Bobby Fischer

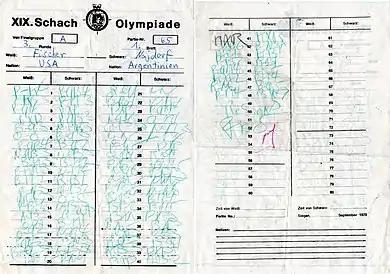
Fischer's scoresheet from his round 3 game against Miguel Najdorf in the 1970 Chess Olympiad in Siegen, Germany

Fischer refused to play in the 1958 Munich Olympiad when his demand to play ahead of Samuel Reshevsky was rejected. Some sources claim that 15-year-old Fischer was unable to arrange leave from attending high school. Fischer later represented the United States on first board at four Men's Chess Olympiads, winning two individual Silver and one individual Bronze medals: